Norilsk

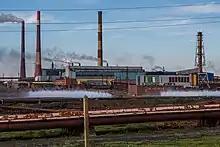
Norilsk Nickel, Nadezhda Plant

On May 29, 2020 a fuel reservoir owned by Nornickel subsidiary NTEK at CHPP-3 ruptured during depressurization, spilling approximately 21,000 tons of diesel fuel and directly threatening the ecosystem of the Arctic Ocean. It was one of the largest oil spills in Russian history. As a result of the leak, according to preliminary estimates, 6,000 tons soaked into the ground, and 15,000 tons leaked into the nearby Ambarnaya River and Daldykan River. By June 3, according to Rosprirodnadzor, the maximum permissible concentration of harmful substances in the water of the Ambarnaya River exceeded the norm by tens of thousands of times. Vladimir Putin, the Russian president, declared a state of emergency. The fuel was a reserve used as a backup for the main gas supply to a power plant. The storage tank was built on permafrost, which, according to a statement by the company, could possibly have melted and become unstable due to climate change. An area of 350 square kilometers (135 square miles) was contaminated and it is proving difficult to clean up the area because there are no roads and the river is too shallow for boats and barges. Oleg Mitvol, former deputy head of Rosprirodnadzor, estimated that the clean-up would cost about 100 billion rubles (US$1.5 billion) and take 5–10 years.